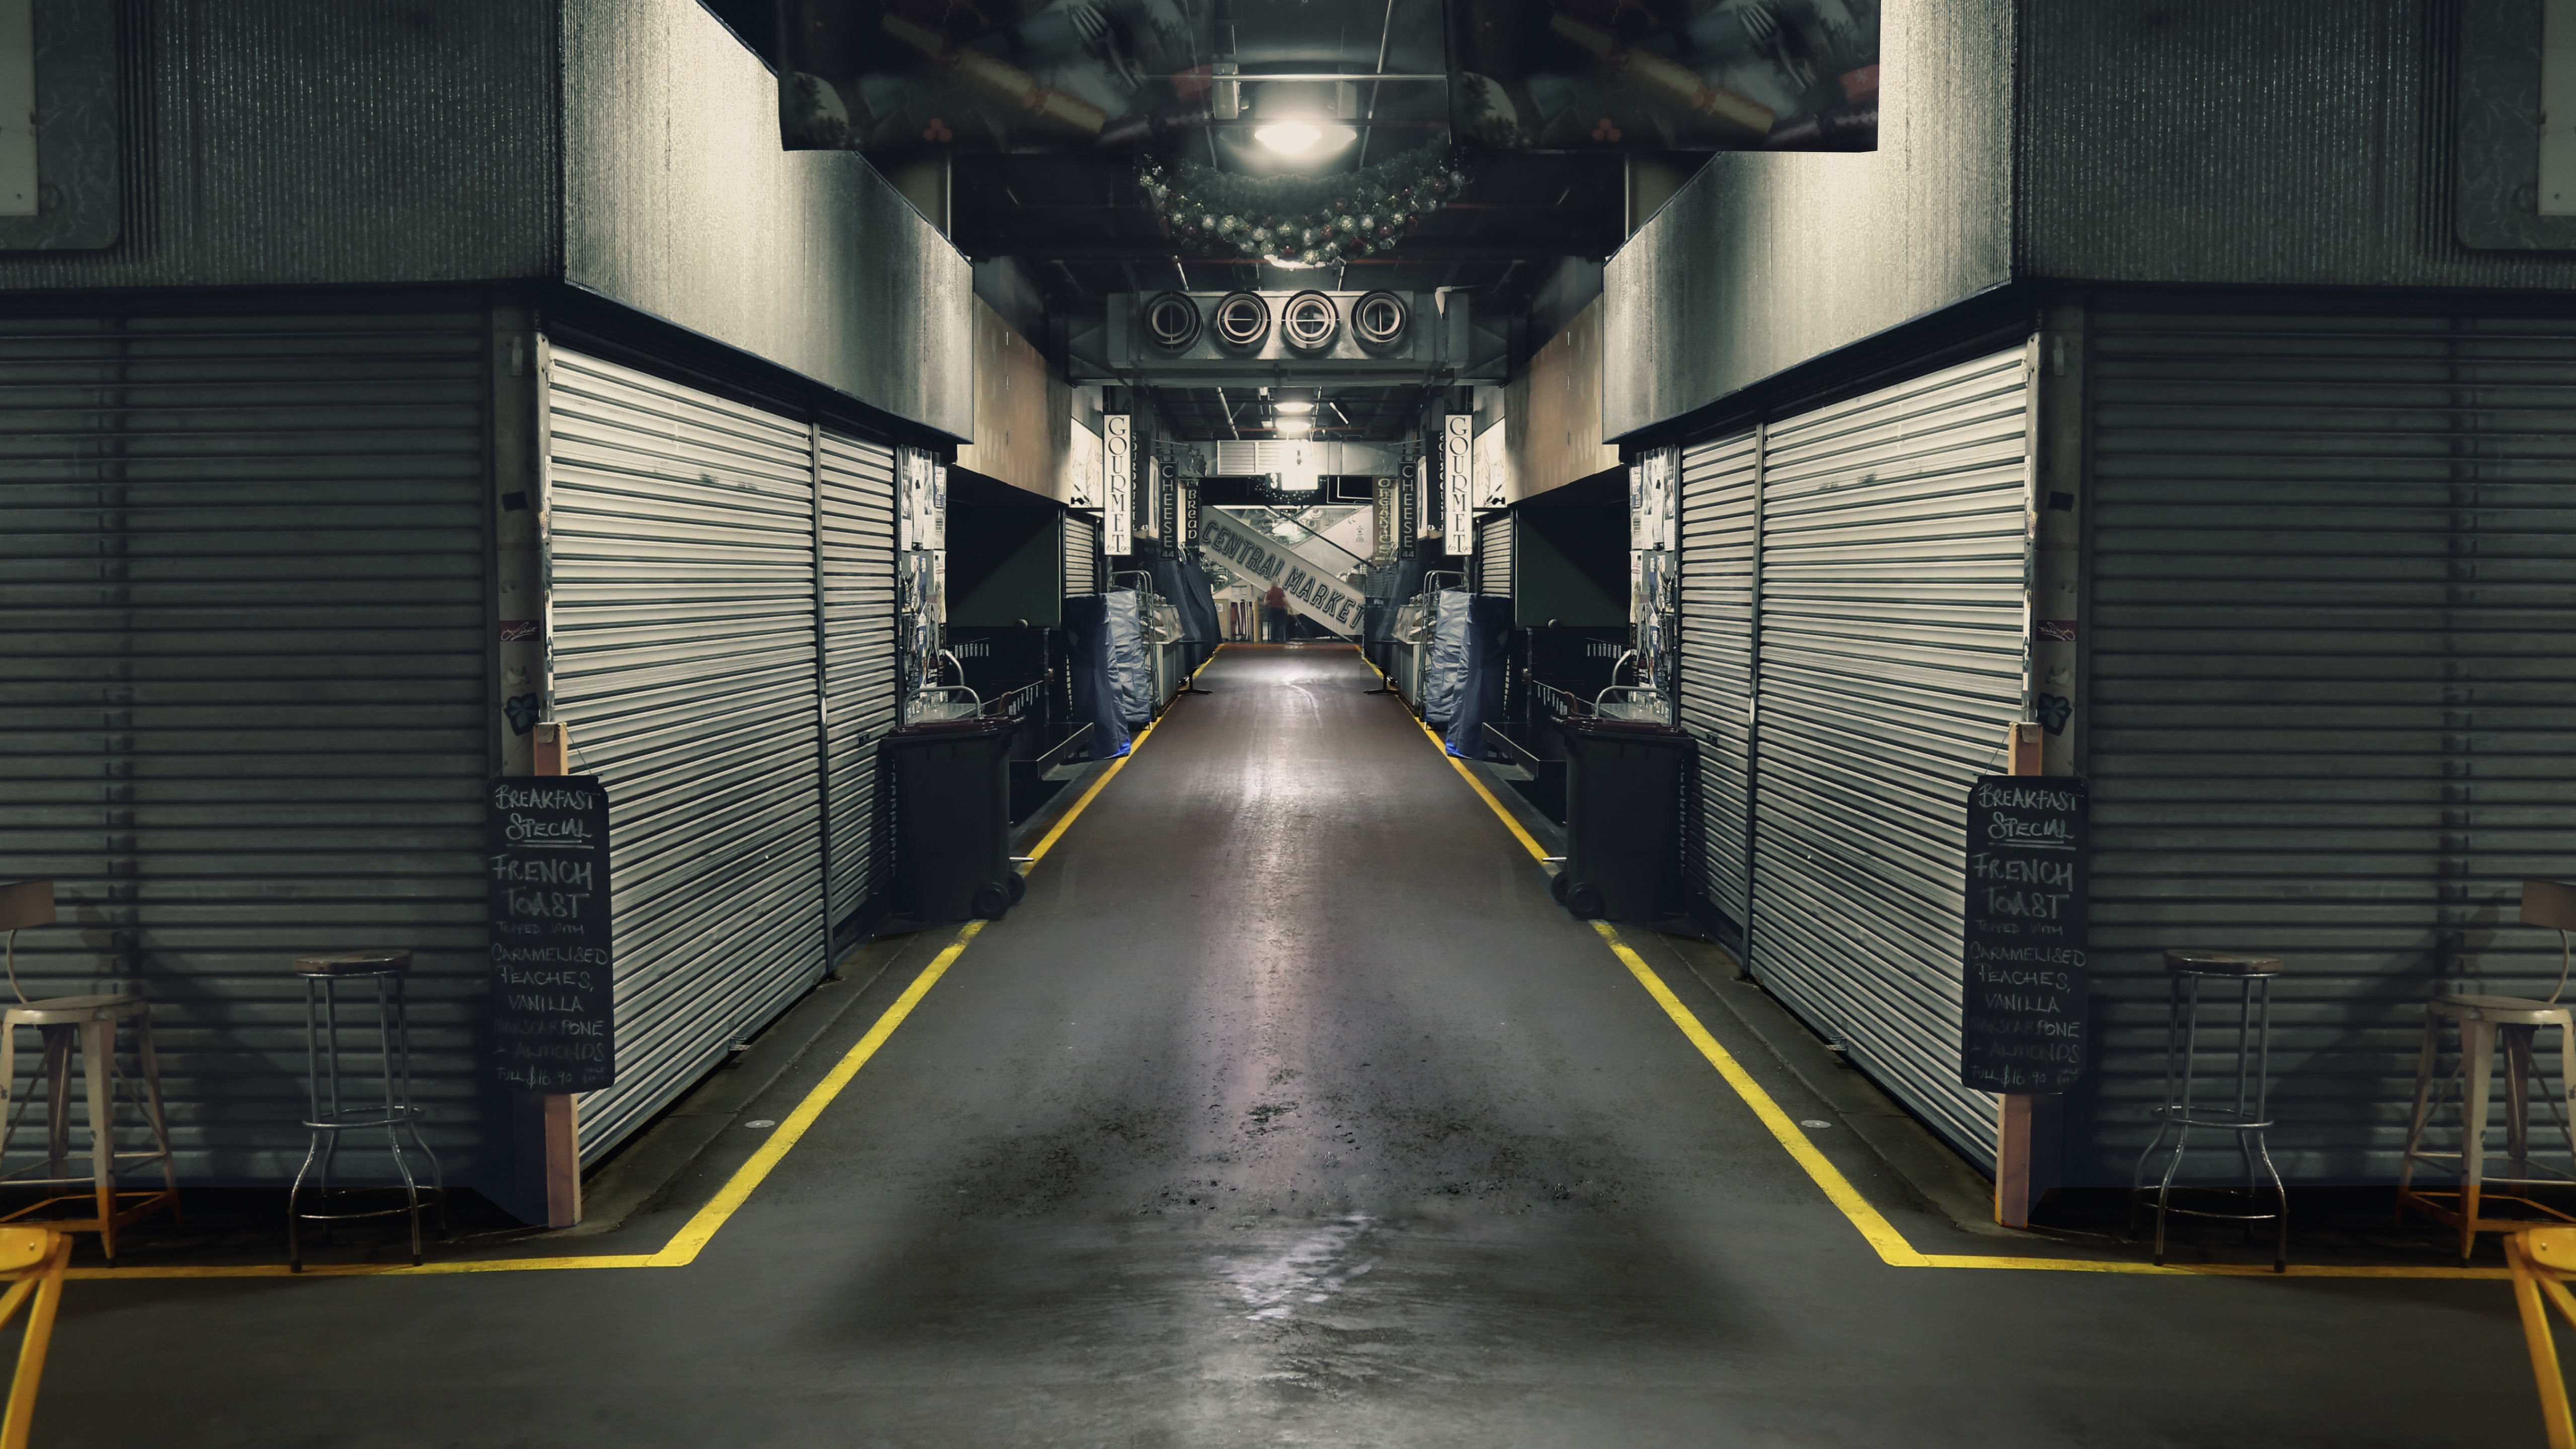
road, transport, public transport, infrastructure, screenshot